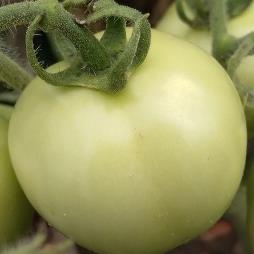
Crop: Tomato
Condition: healthy-fruit